1971 Memorial Cup

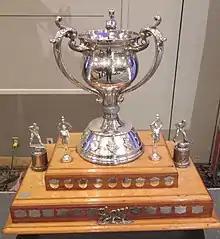
Photo of the trophy

In the west, The Edmonton Oil Kings were led by 60-goal scorer Don Kozak and 43-goal scorers Darcy Rota and Dan Spring. They won the Western Canada Hockey League championship over the Flin Flon Bombers four games to one, with one tie. They had previously eliminated the New Westminster Bruins in five games and then the Calgary Centennials in six.